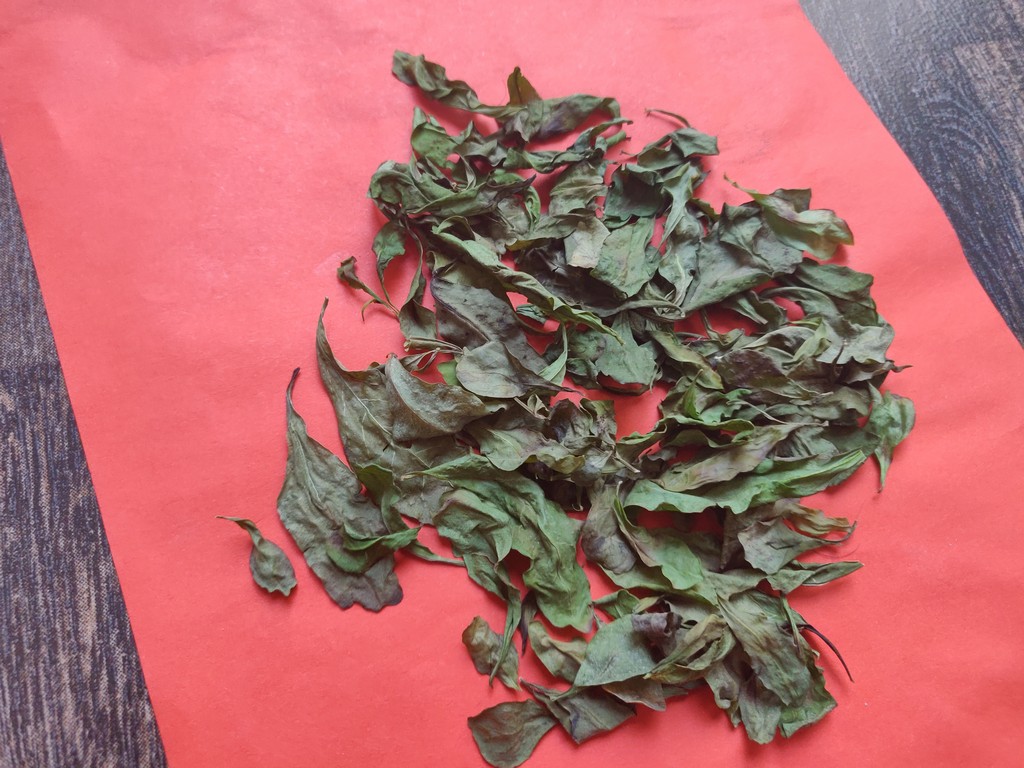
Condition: Dried
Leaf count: multiple
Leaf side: unknown